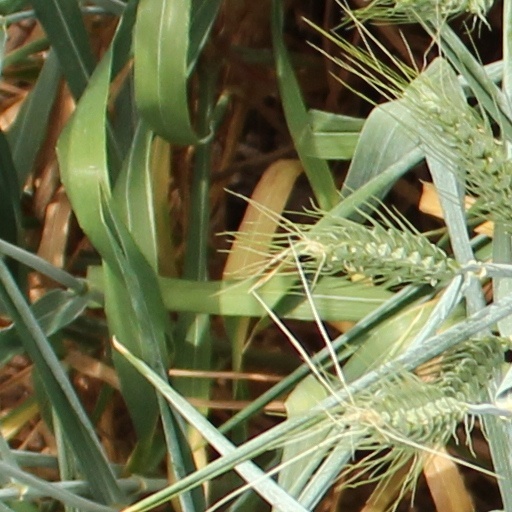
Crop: wheat